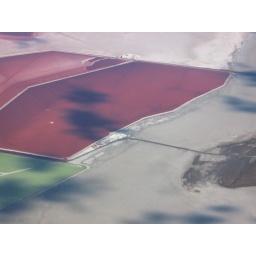
some weird colors of stuff above salt lake city. the black splotches are cloud shadows and the white is salt.